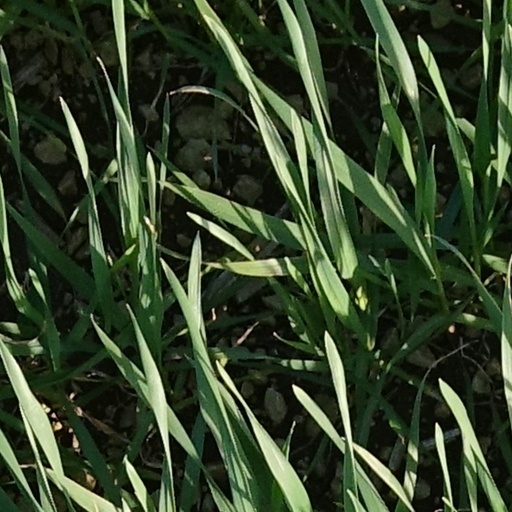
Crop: wheat